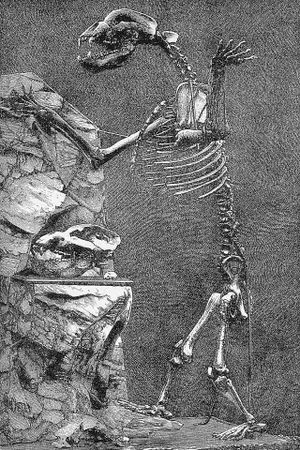
Hulebjørn
Hulebjørn
Hulebjørn
Hulebjørnen var en bjørneart, der levede i Europa i den pleistocæne epoke indtil slutningen af det sidste istids-maksimum for ca. 27.500 år siden. Både det danske navn og det latinske spelaeus kommer af, at de fleste fossiler er fundet i huler, hvilket indikerer, at arten opholdt sig mere tid i huler end den nulevende brune bjørn, som kun bruger huler til at overvintre i. I nogle huler har man fundet tykke lag af knogler, der hovedsageligt stammer fra hulebjørn.